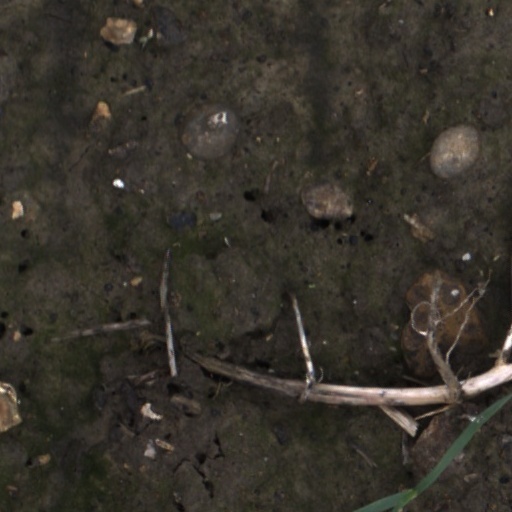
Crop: wheat